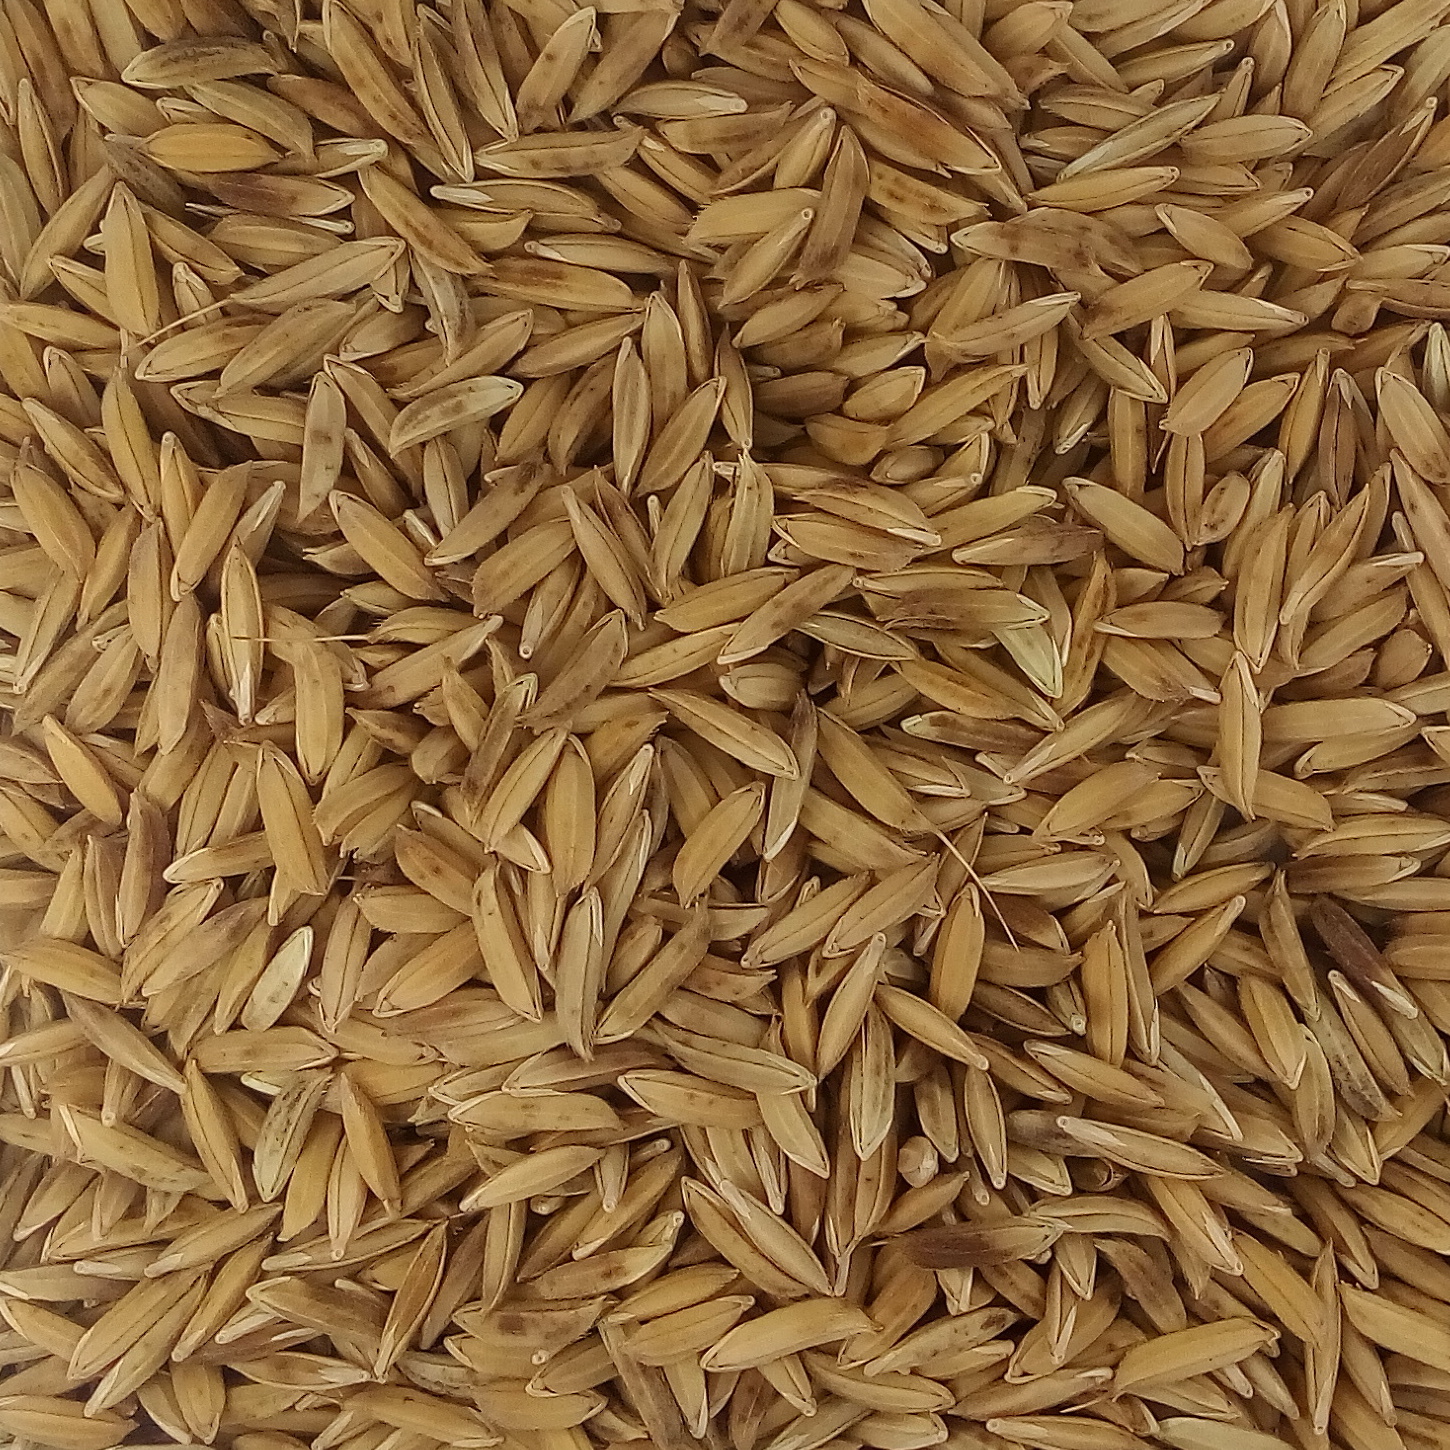
Rice seed variety: BAS_370